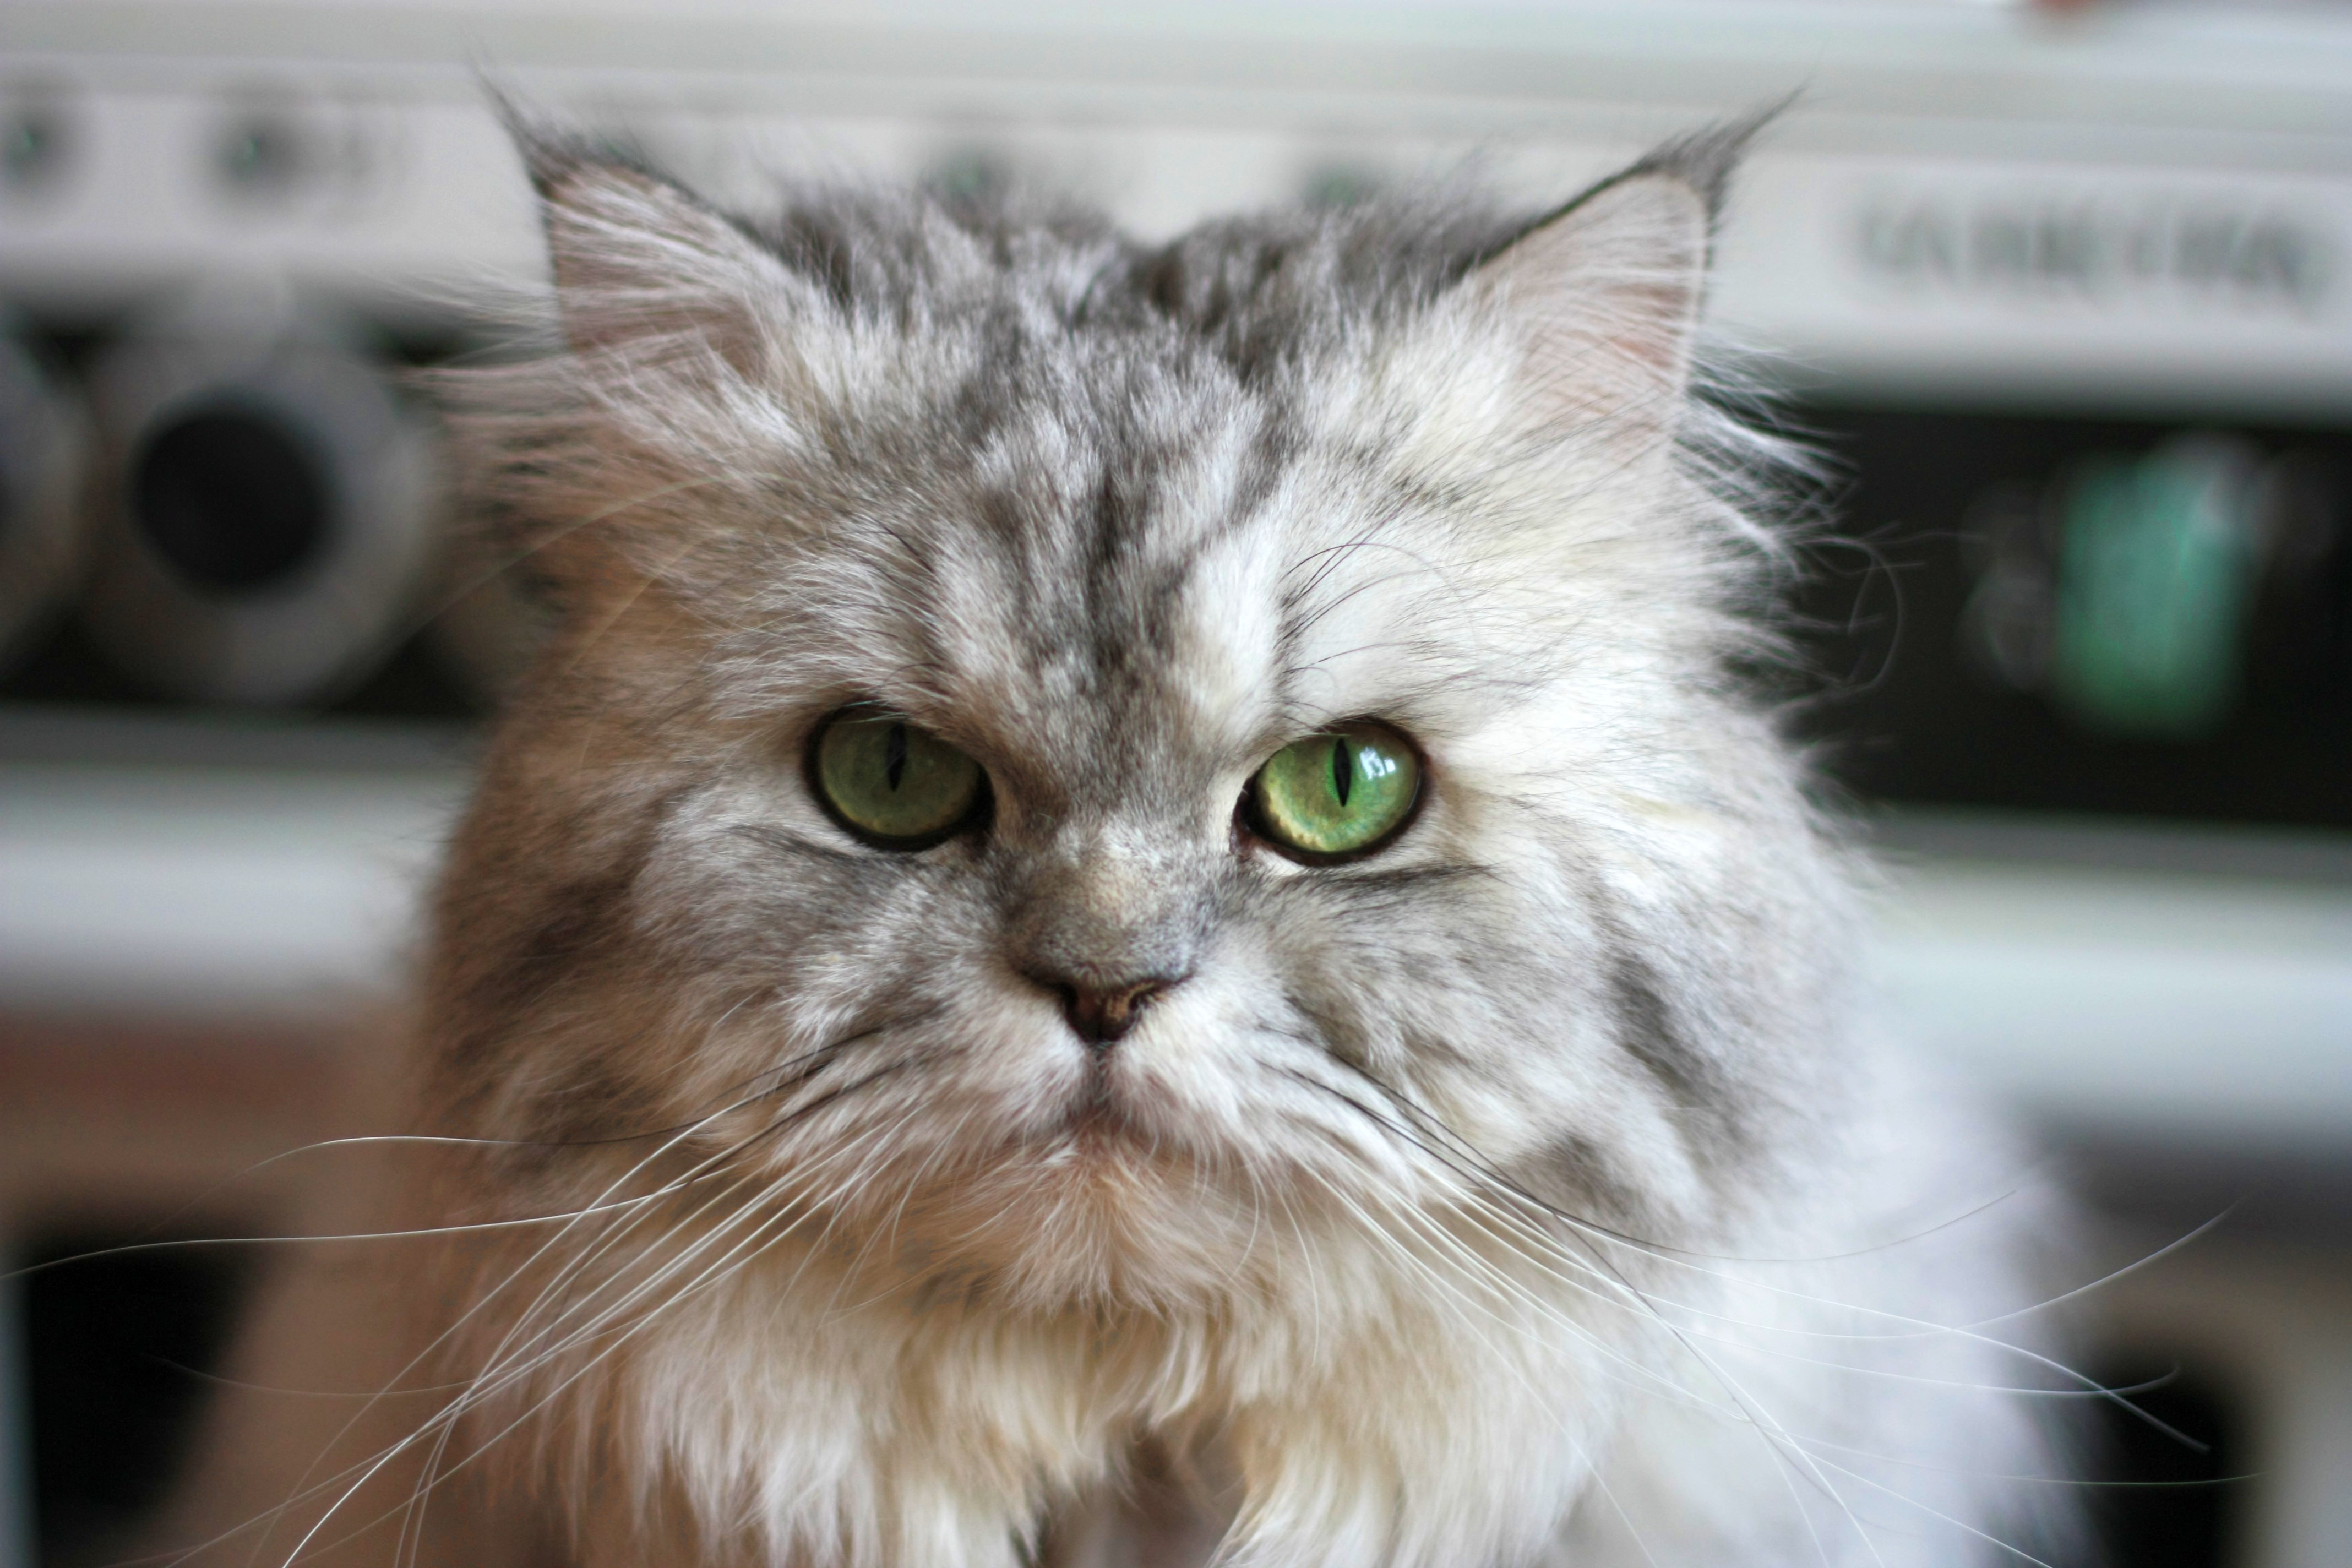
nature, animal, pet, cat, feline, mammal, fauna, pets, cats, whiskers, animals, vertebrate, chat, gato, chats, siberian, mywinners, fabulous, marcello, persian, goldstaraward, norwegian forest cat, small to medium sized cats, cat like mammal, carnivoran, domestic short haired cat, domestic long haired cat, british semi longhair